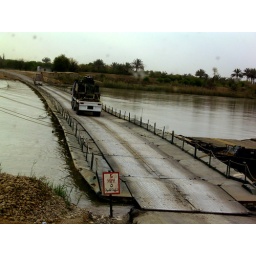
View from inside the truck getting ready to pass over an Army made bridge in Iraq.